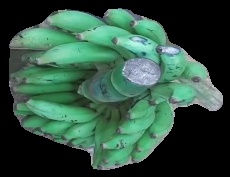
Variety: elakki-bale
Grade: grade3